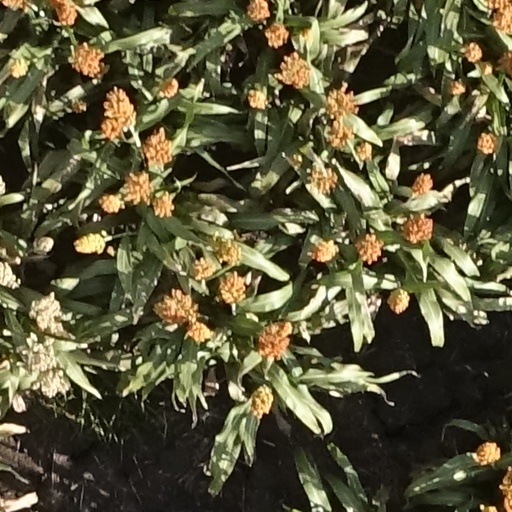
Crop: sorghum